Adams Lake

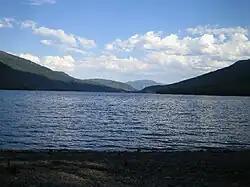
View south from Adams Lake Provincial Park, 2006.

Adams Lake Provincial Park and Momich Lakes Provincial Park occupy parts of the foreshore.